Paterson Street

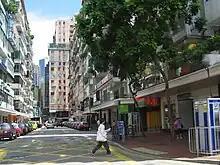
Paterson Street in July 2007

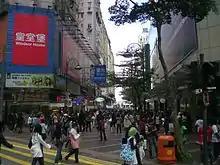
Paterson Street at its intersection with Yee Wo Street in December 2008

Paterson Street is a street in Causeway Bay, Hong Kong Island, Hong Kong. It starts north at Victoria Park Road, crosses Kingston Street and Great George Street and ends at Yee Wo Street to the south.